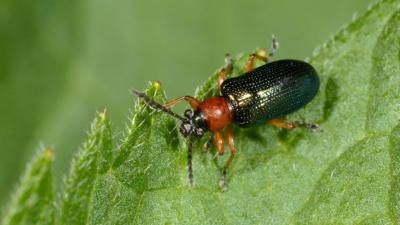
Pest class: cereal_leaf_beetle